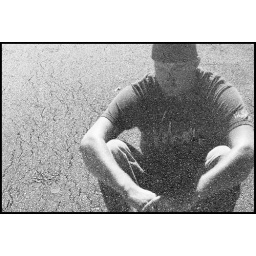
my brother. jay. home from florida. in the street outside my parents house. all using light from the streetlight.